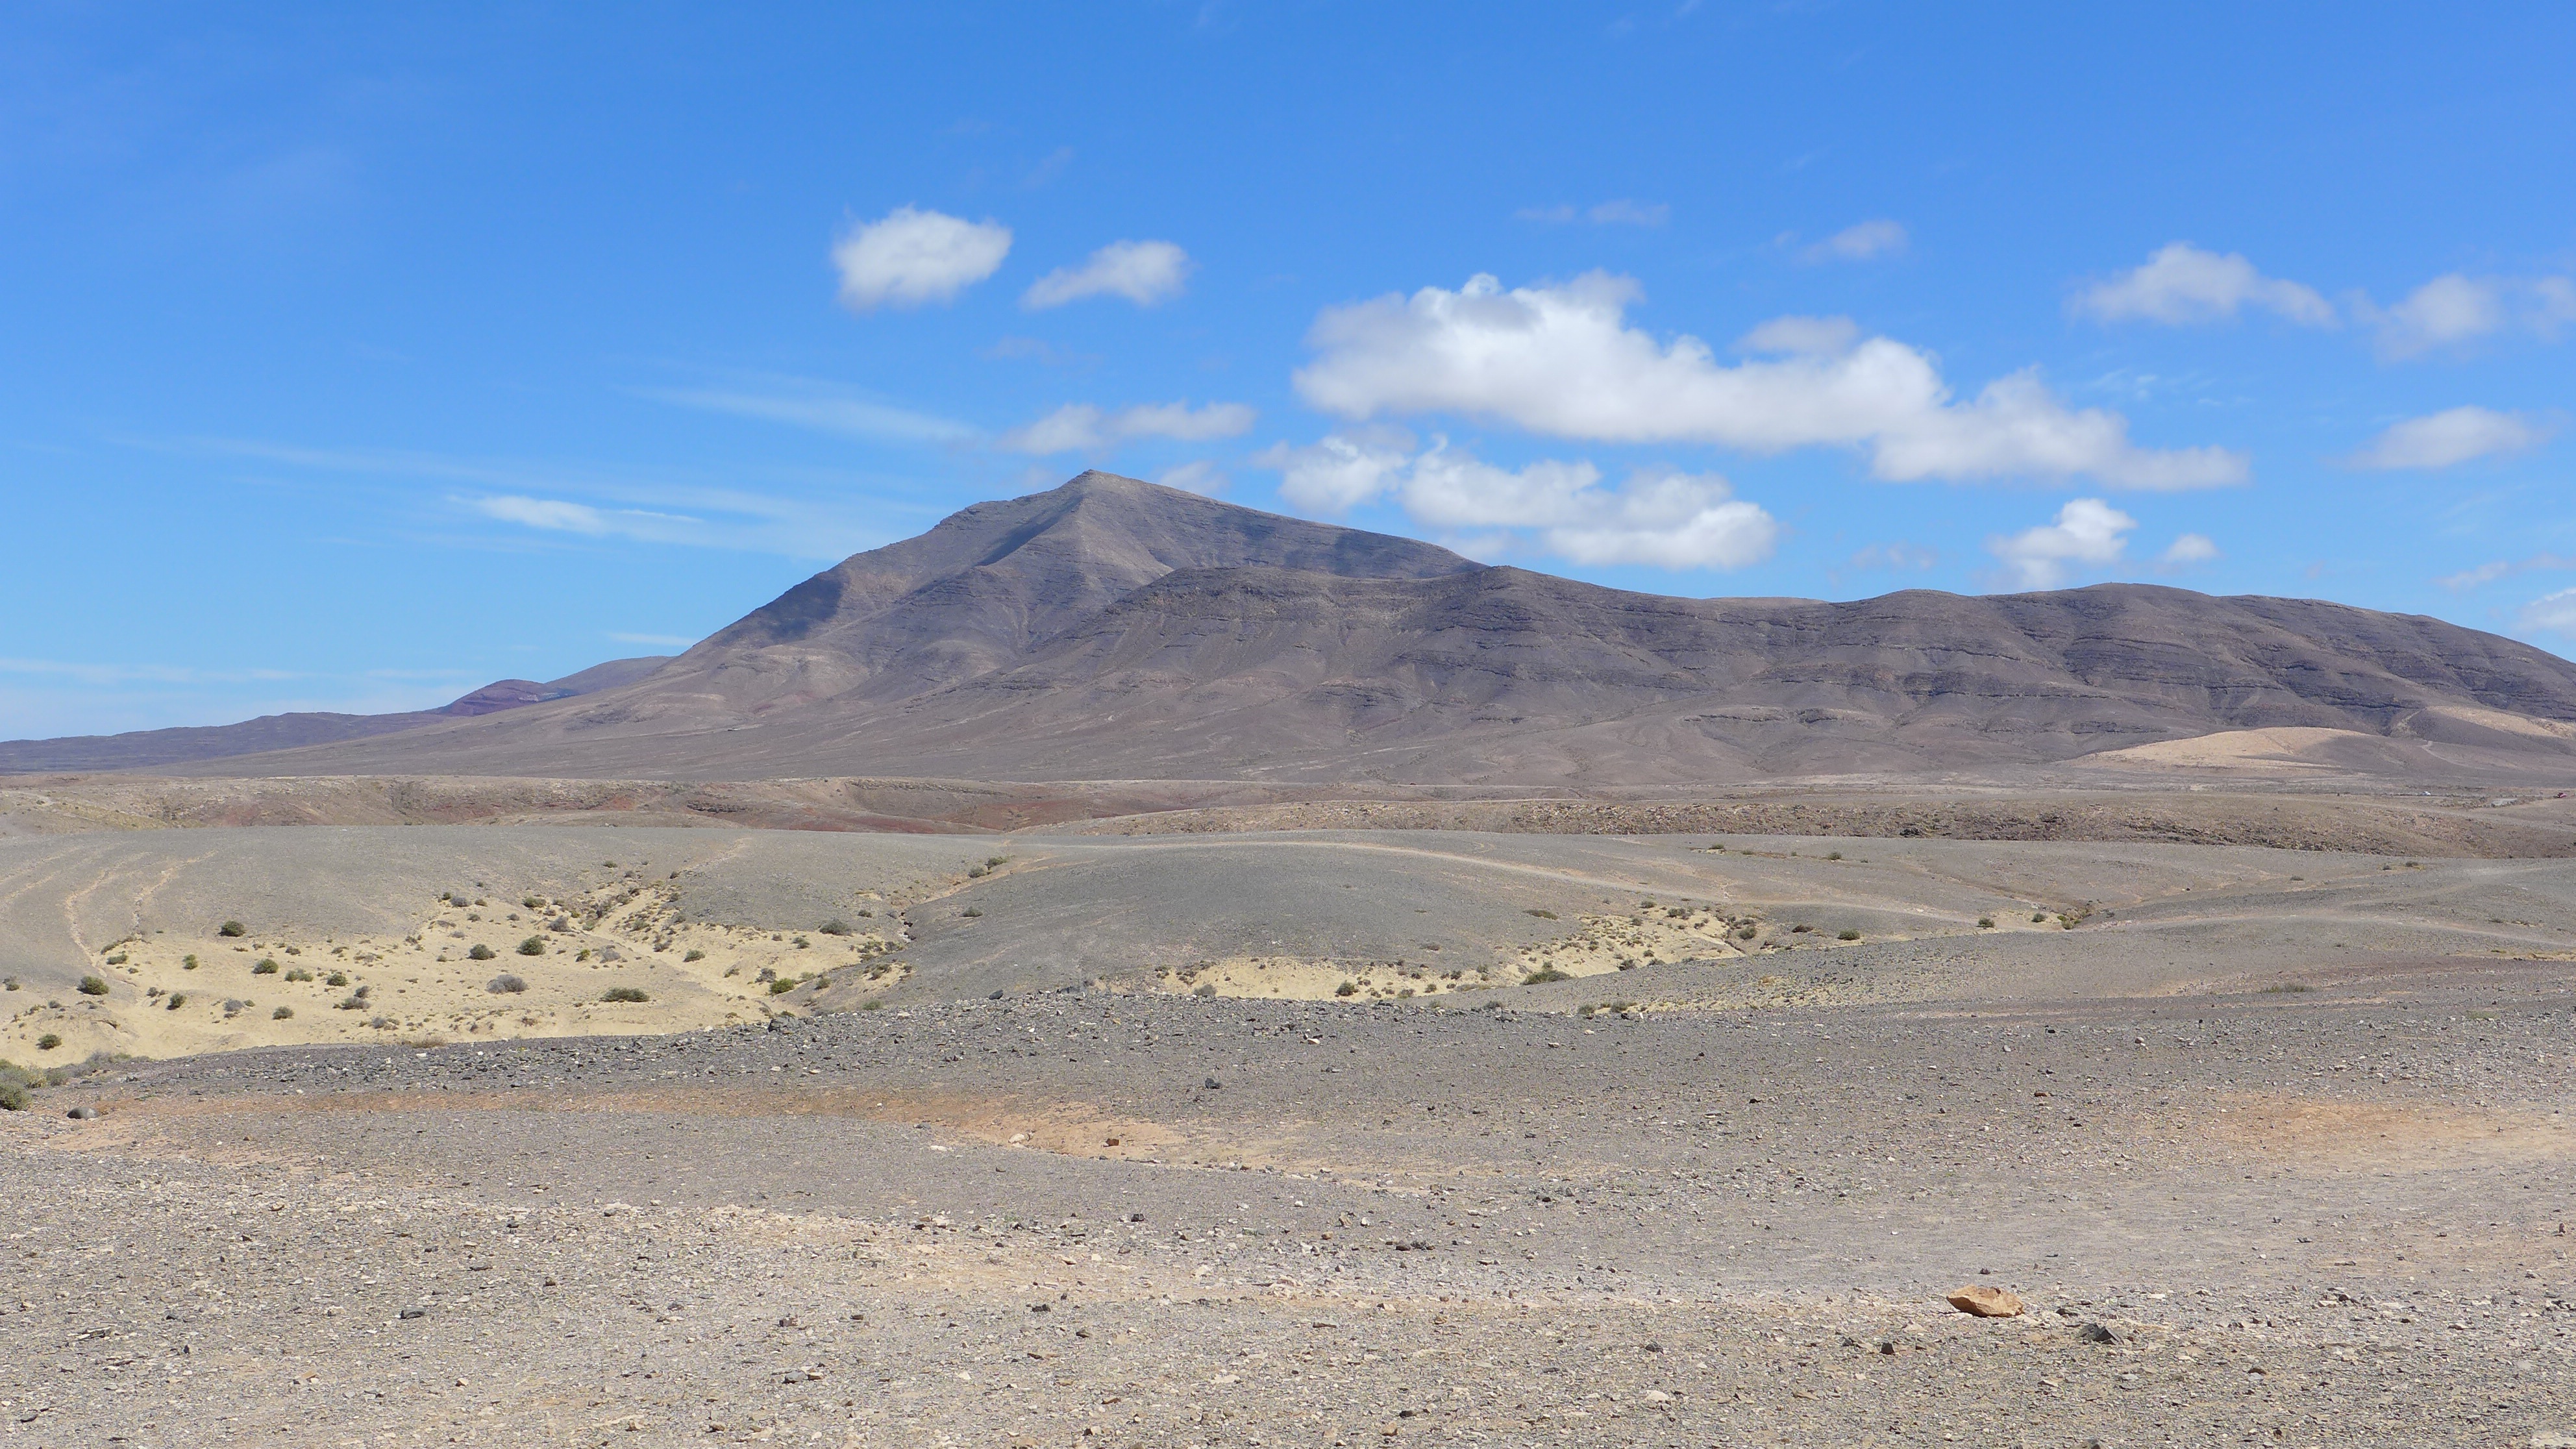
landscape, nature, mountain, sky, prairie, hill, desert, valley, scenic, natural, holiday, island, lonely, plain, sepia, stones, clouds, spain, geology, badlands, outlook, plateau, ecosystem, wadi, butte, drought, steppe, canary islands, lanzarote, distant view, landform, erg, karg, cinder cone, oed, natural environment, geographical feature, aeolian landform